Truganina Explosives Reserve

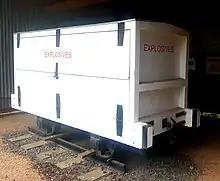
One of the preserved tramway's carriages on display at the explosives reserve

Each magazine had a size of about and could store 20 tons of explosives. The magazines were made of brick, with tile roofs. The roofs were not attached to the walls - they stayed there under their own weight. This was so that, in the event of an explosion, the roof would lift off, minimising damage to the building. The explosives were stacked on air-permeable shelves, so that air could circulate around the boxes at any time. The wooden boxes for explosives were made with brass nails or with only dovetail joints to minimize the possibility of sparking. Each magazine was surrounded on three sides by a large earth wall, with an open side facing away from human activity. These earthworks were designed to protect the workers and their families from explosions. If such an explosion had taken place, the mounds were designed to direct the explosion upwards and outwards and contain the damage. The magazines were built as light as possible to minimize damage caused by flying splinters, with the same design as used in Yatala and Port Adelaide.